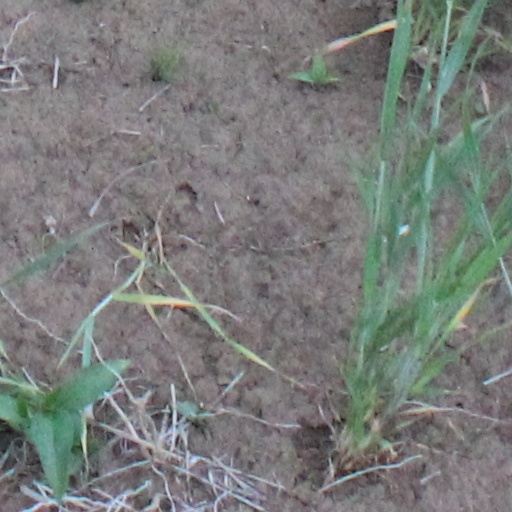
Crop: wheat